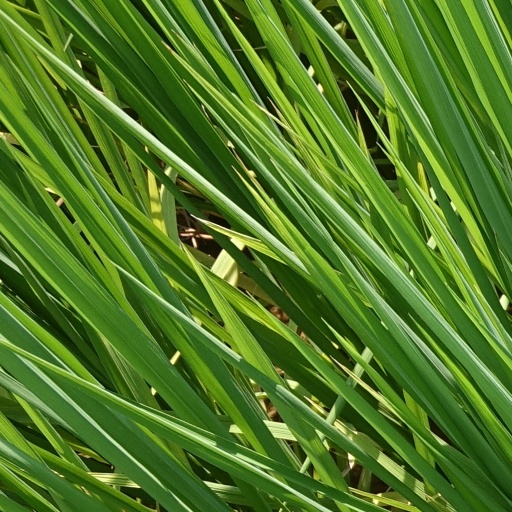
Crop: rice